History of Oregon State Beavers football

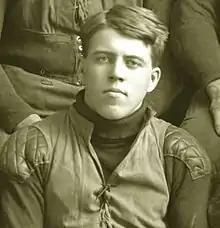
Fred Norcross in 1903.

The history of Oregon State Beavers football covers more than 120 seasons since the team began play in 1893.